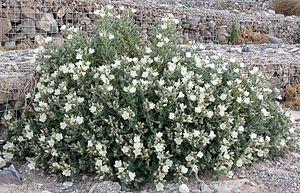
Eucnide urens est une espèce végétale de la famille des Loasaceae, originaire du nord du Mexique et du sud-ouest des États-Unis.